Khin Khin Win

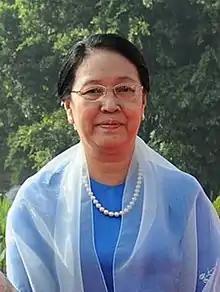
Khin Khin Win in 2011

Khin Khin Win is a former First Lady of Myanmar, and the wife of former President of Myanmar Thein Sein. She was Myanmar's First Lady from 30 March 2011 to 30 March 2016.